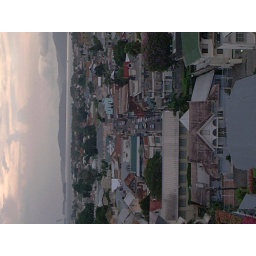
City view from Trinidad office Balcony.  See the mountains and ocean in background.